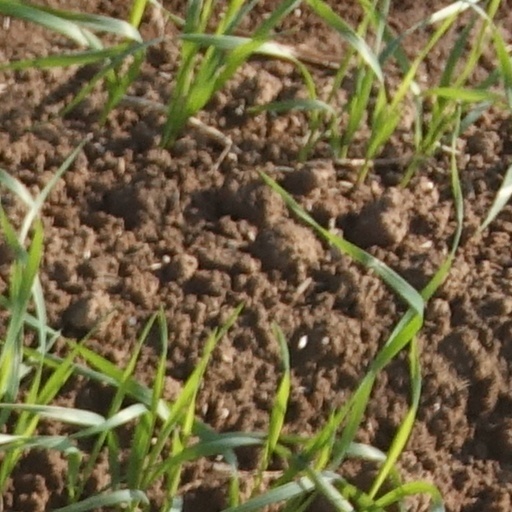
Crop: wheat